Teuthowenia megalops

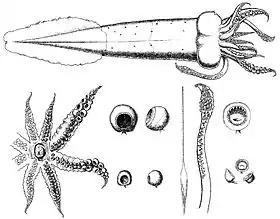
Counterclockwise from top: dorsal aspect; arms and buccal (mouth) cavity; arm suckers; gladius; tentacle; and tentacular suckers

"Teuthowenia megalops" are moderately sized glass squid. They are sexually dimorphic, reaching mantle lengths between for females, and for males. They have very large forward-facing eyes, each possessing three bioluminescent organs (photophores), a defining characteristic of the genus "Teuthowenia". One of the photophores is oval-shaped and small, located at the upper part near the lens of each eye. The other two are concentric and located at the sides and bottom of the eyeball. One of them is very narrow and curves halfway around the lens.; the other is very large and crescent-shaped, straddling half of the bottom surface of the eyeball.